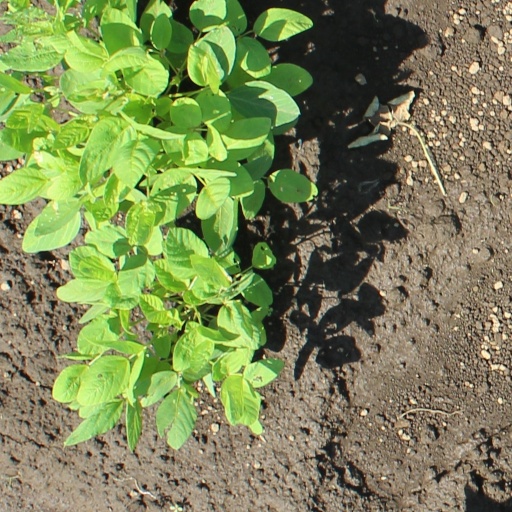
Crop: soybean